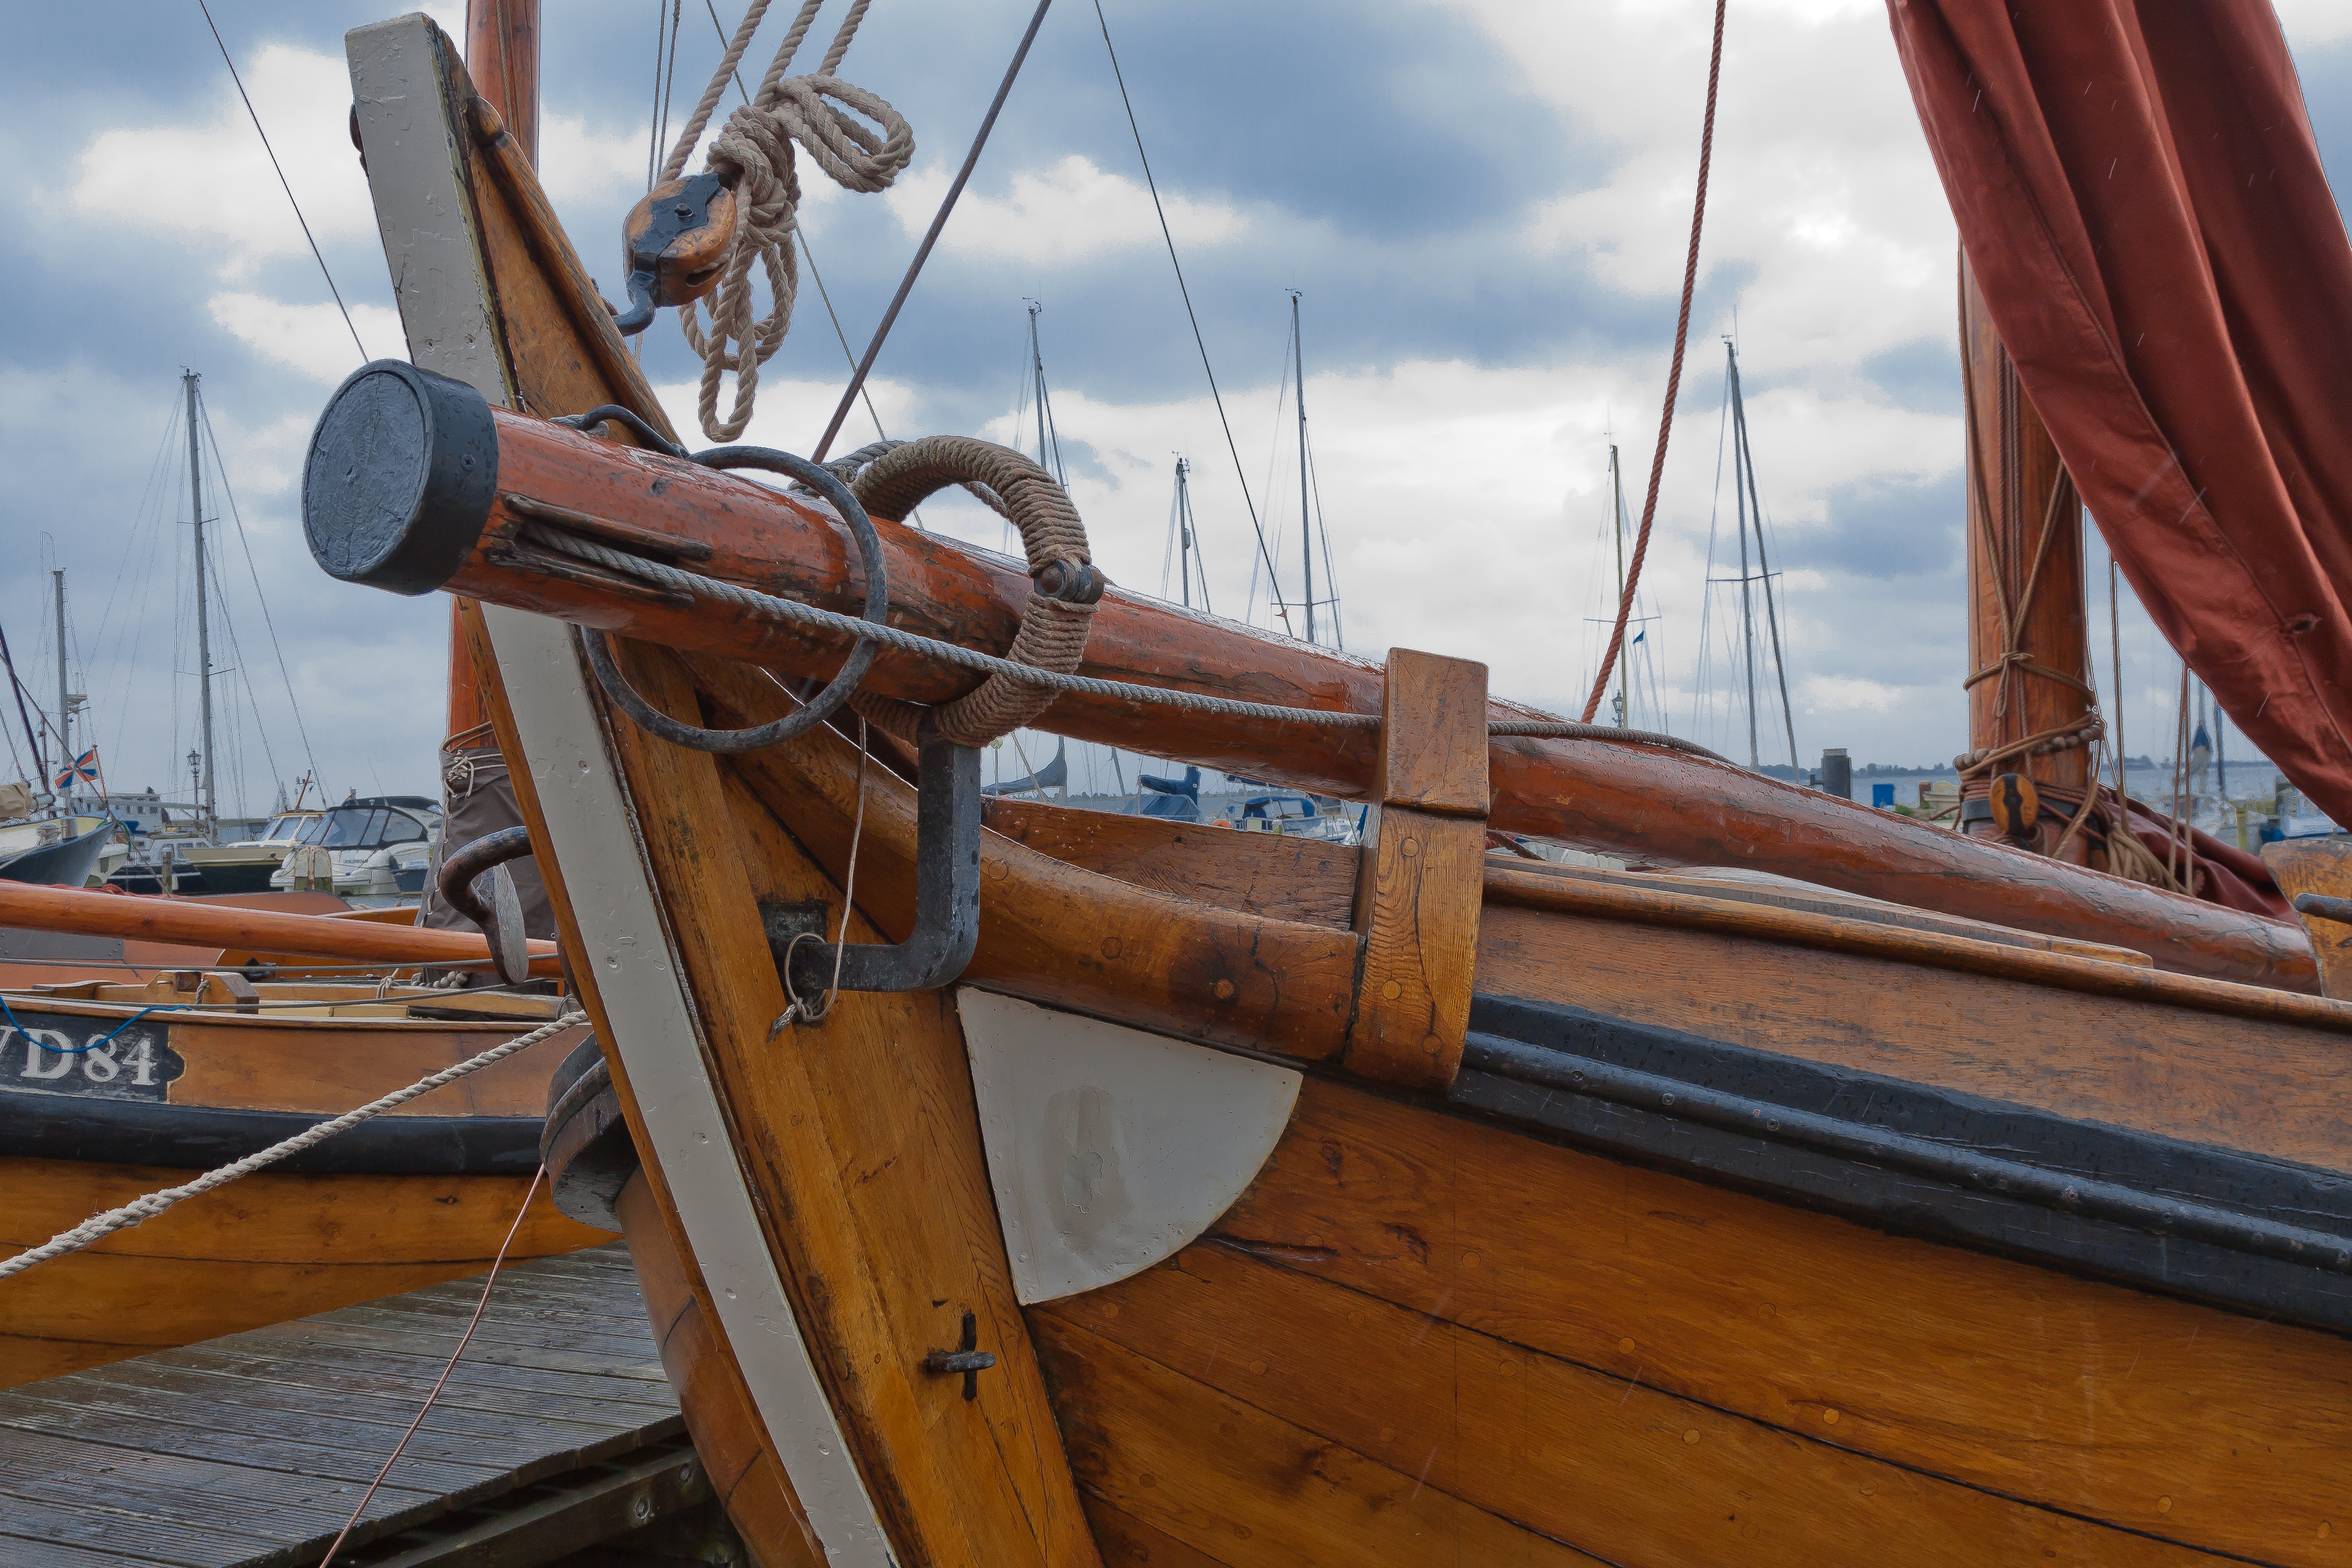
sea, coast, water, nature, wood, boat, lake, ship, summer, boot, vehicle, mast, fish, sailboat, cog, holland, netherlands, clouds, sail, watercraft, schooner, sailing boat, north sea, sailing ship, coastal landscape, fischer, fishing vessel, tall ship, galleon, galley, caravel, disk boot, hozboot